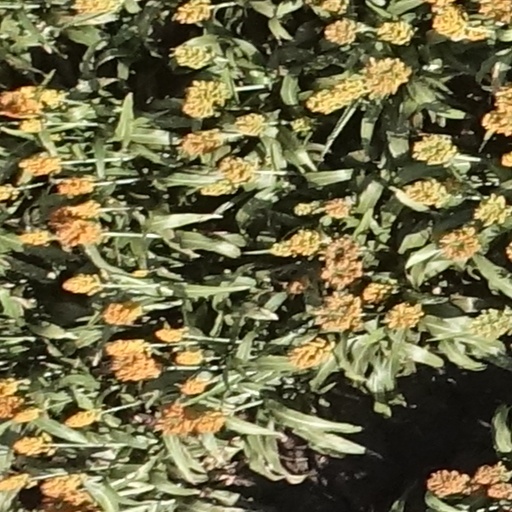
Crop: sorghum